Feudalism

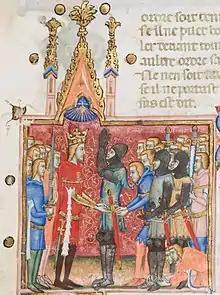
Investiture of a knight (miniature from the statutes of the Order of the Knot, founded in 1352 by Louis I of Naples)

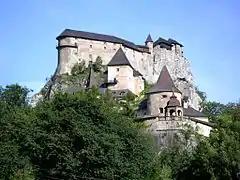
Orava Castle in Slovakia. Medieval castles are a traditional symbol of a feudal society.

Feudalism, also known as the feudal system, was a combination of legal, economic, military, cultural, and political customs that flourished in medieval Europe from the 9th to 15th centuries. Broadly defined, it was a way of structuring society around relationships derived from the holding of land in exchange for service or labour.